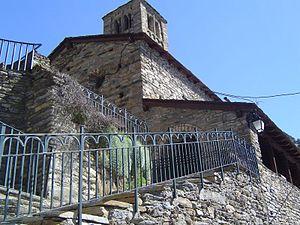
Pal est un village d'Andorre situé dans la paroisse de La Massana qui comptait 260 habitants en 2017.